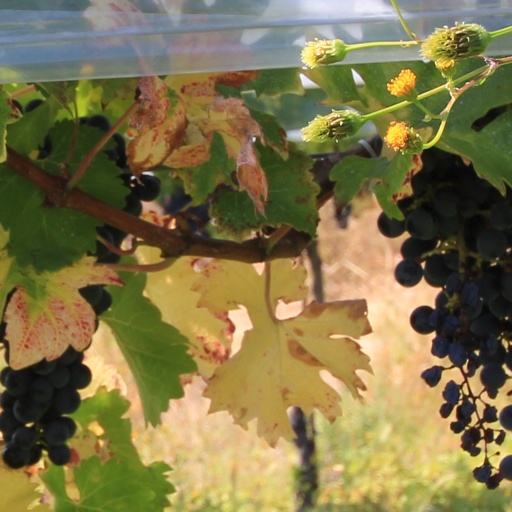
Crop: grape